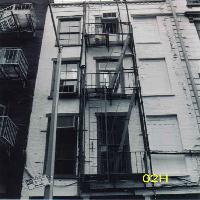
Weather: cloudy or overcast